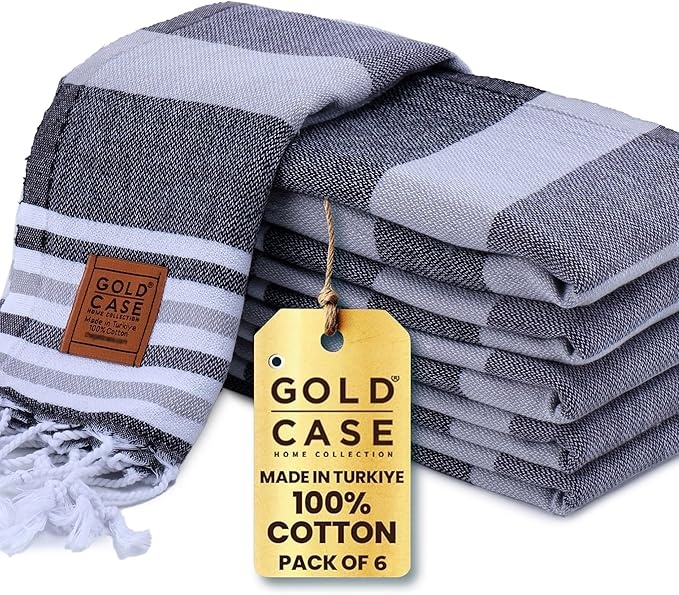
GOLD CASE HOME COLLECTION Olympos Original Turkish Hand Towels by - Set of 6-20x40 inches 100% Cotton Decorative Bathroom & Kitchen for Hand, Face, Hair, SPA, Farmhouse, Gym, Tea and Dishcloth, Black
Overview Color : Olympos-black Brand : GOLD CASE HOME COLLECTION Towel form type : Hand Towel Material : Cotton Product Dimensions : 40"L x 20"W
Brand: GoldCaseHomeCollection
Category: Home & Garden > Linens & Bedding > Towels > Hand Towels